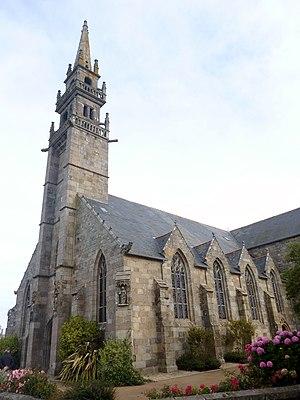
Le Conquet
Le Conquet [lə kɔ̃kε] est une commune française du département du Finistère, en région Bretagne.